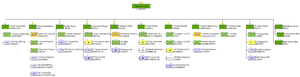
La structure de la British Army est similaire à celle de la Royal Navy et de la Royal Air Force, étant divisée en deux commandements : le Land Command et l'Adjudant-General, tous deux gérés par le Chief of the General Staff. Le QG Irlande du Nord est en outre responsable des activités de la province.
Le Commander Regional Forces est un organe de commandement de la British Army. Il commande aux divisions immédiatement régionales de l'armée de terre. Les autres divisions sont commandées par le Commander Field Army.